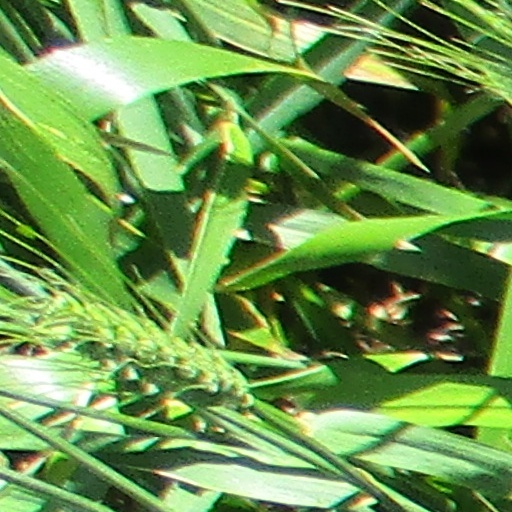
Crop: wheat